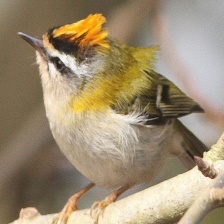
Species: COMMON FIRECREST
Scientific name: REGULUS IGNICAPILLA